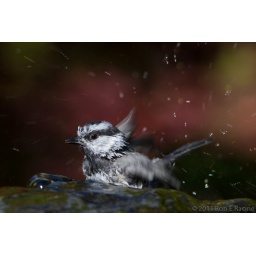
A mountain chickadee taking a bath in the fountain in my back yard. Kelowna, BC, Canada